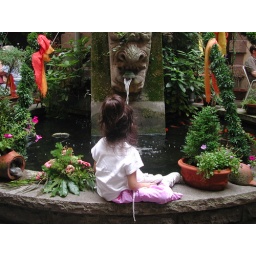
My sweet daughter watching the fish and contemplating putting her feet in the water @ a Wuerzburger garden bistro (2002).[20020801_024]